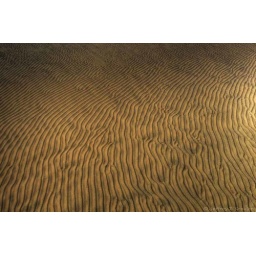
Ripples in the sand under the water in a cove of Lake Tahoe.